Samuel T. Cohen

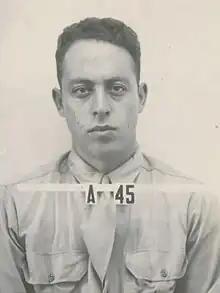
Cohen's Los Alamos badge photo

During the Vietnam War, Cohen argued that using small neutron bombs would end the war quickly and save many American lives, but politicians were not amenable to his ideas and other scientists ignored the neutron bomb in reviewing the role of nuclear weapons. He was a member of the "Los Alamos Tactical Nuclear Weapons Panel" in the early 1970s. President Carter delayed development of the neutron bomb in 1978, but during Ronald Reagan's presidency, Cohen claims to have convinced Reagan to make 700 neutron bombs, 350 shells to go into the 8 inch (200-millimeter) howitzer and 350 W70 Mod. 3 warheads for the Lance missile.